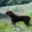
Label: dog